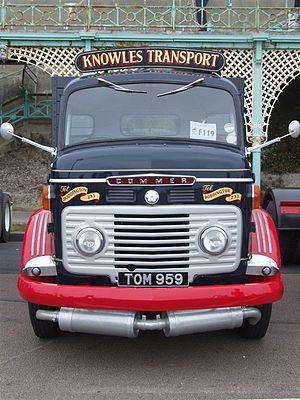
Commer était un fabricant anglais de véhicules utilitaires entre 1905 et 1979. Commer construisait des fourgons et fourgonnettes dérivés de voitures, des camions moyens et lourds, des véhicules militaires et des bus. L'entreprise a conçu et construit ses propres moteurs diesel pour ses véhicules utilitaires lourds. Le siège était basé à Luton dans le Bedfordshire.